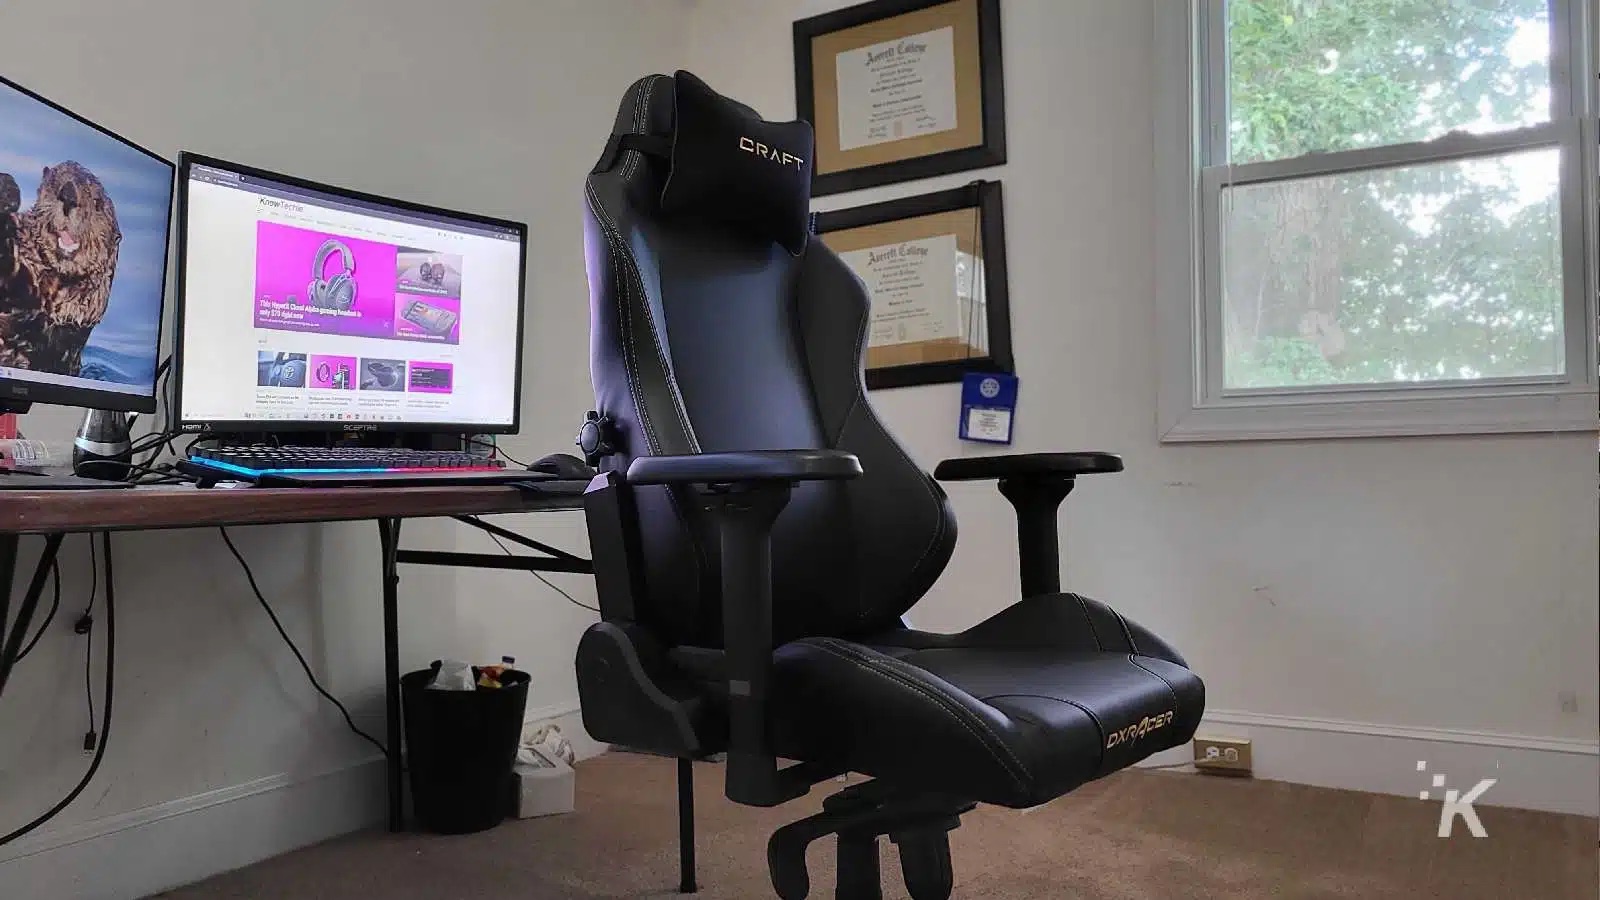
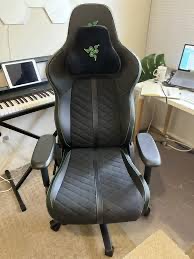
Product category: items_chair
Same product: no